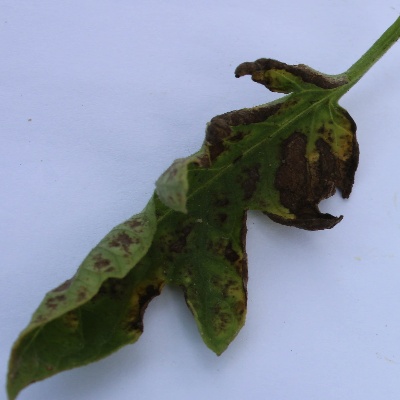
Crop: Tomato
Condition: septoria leaf spot